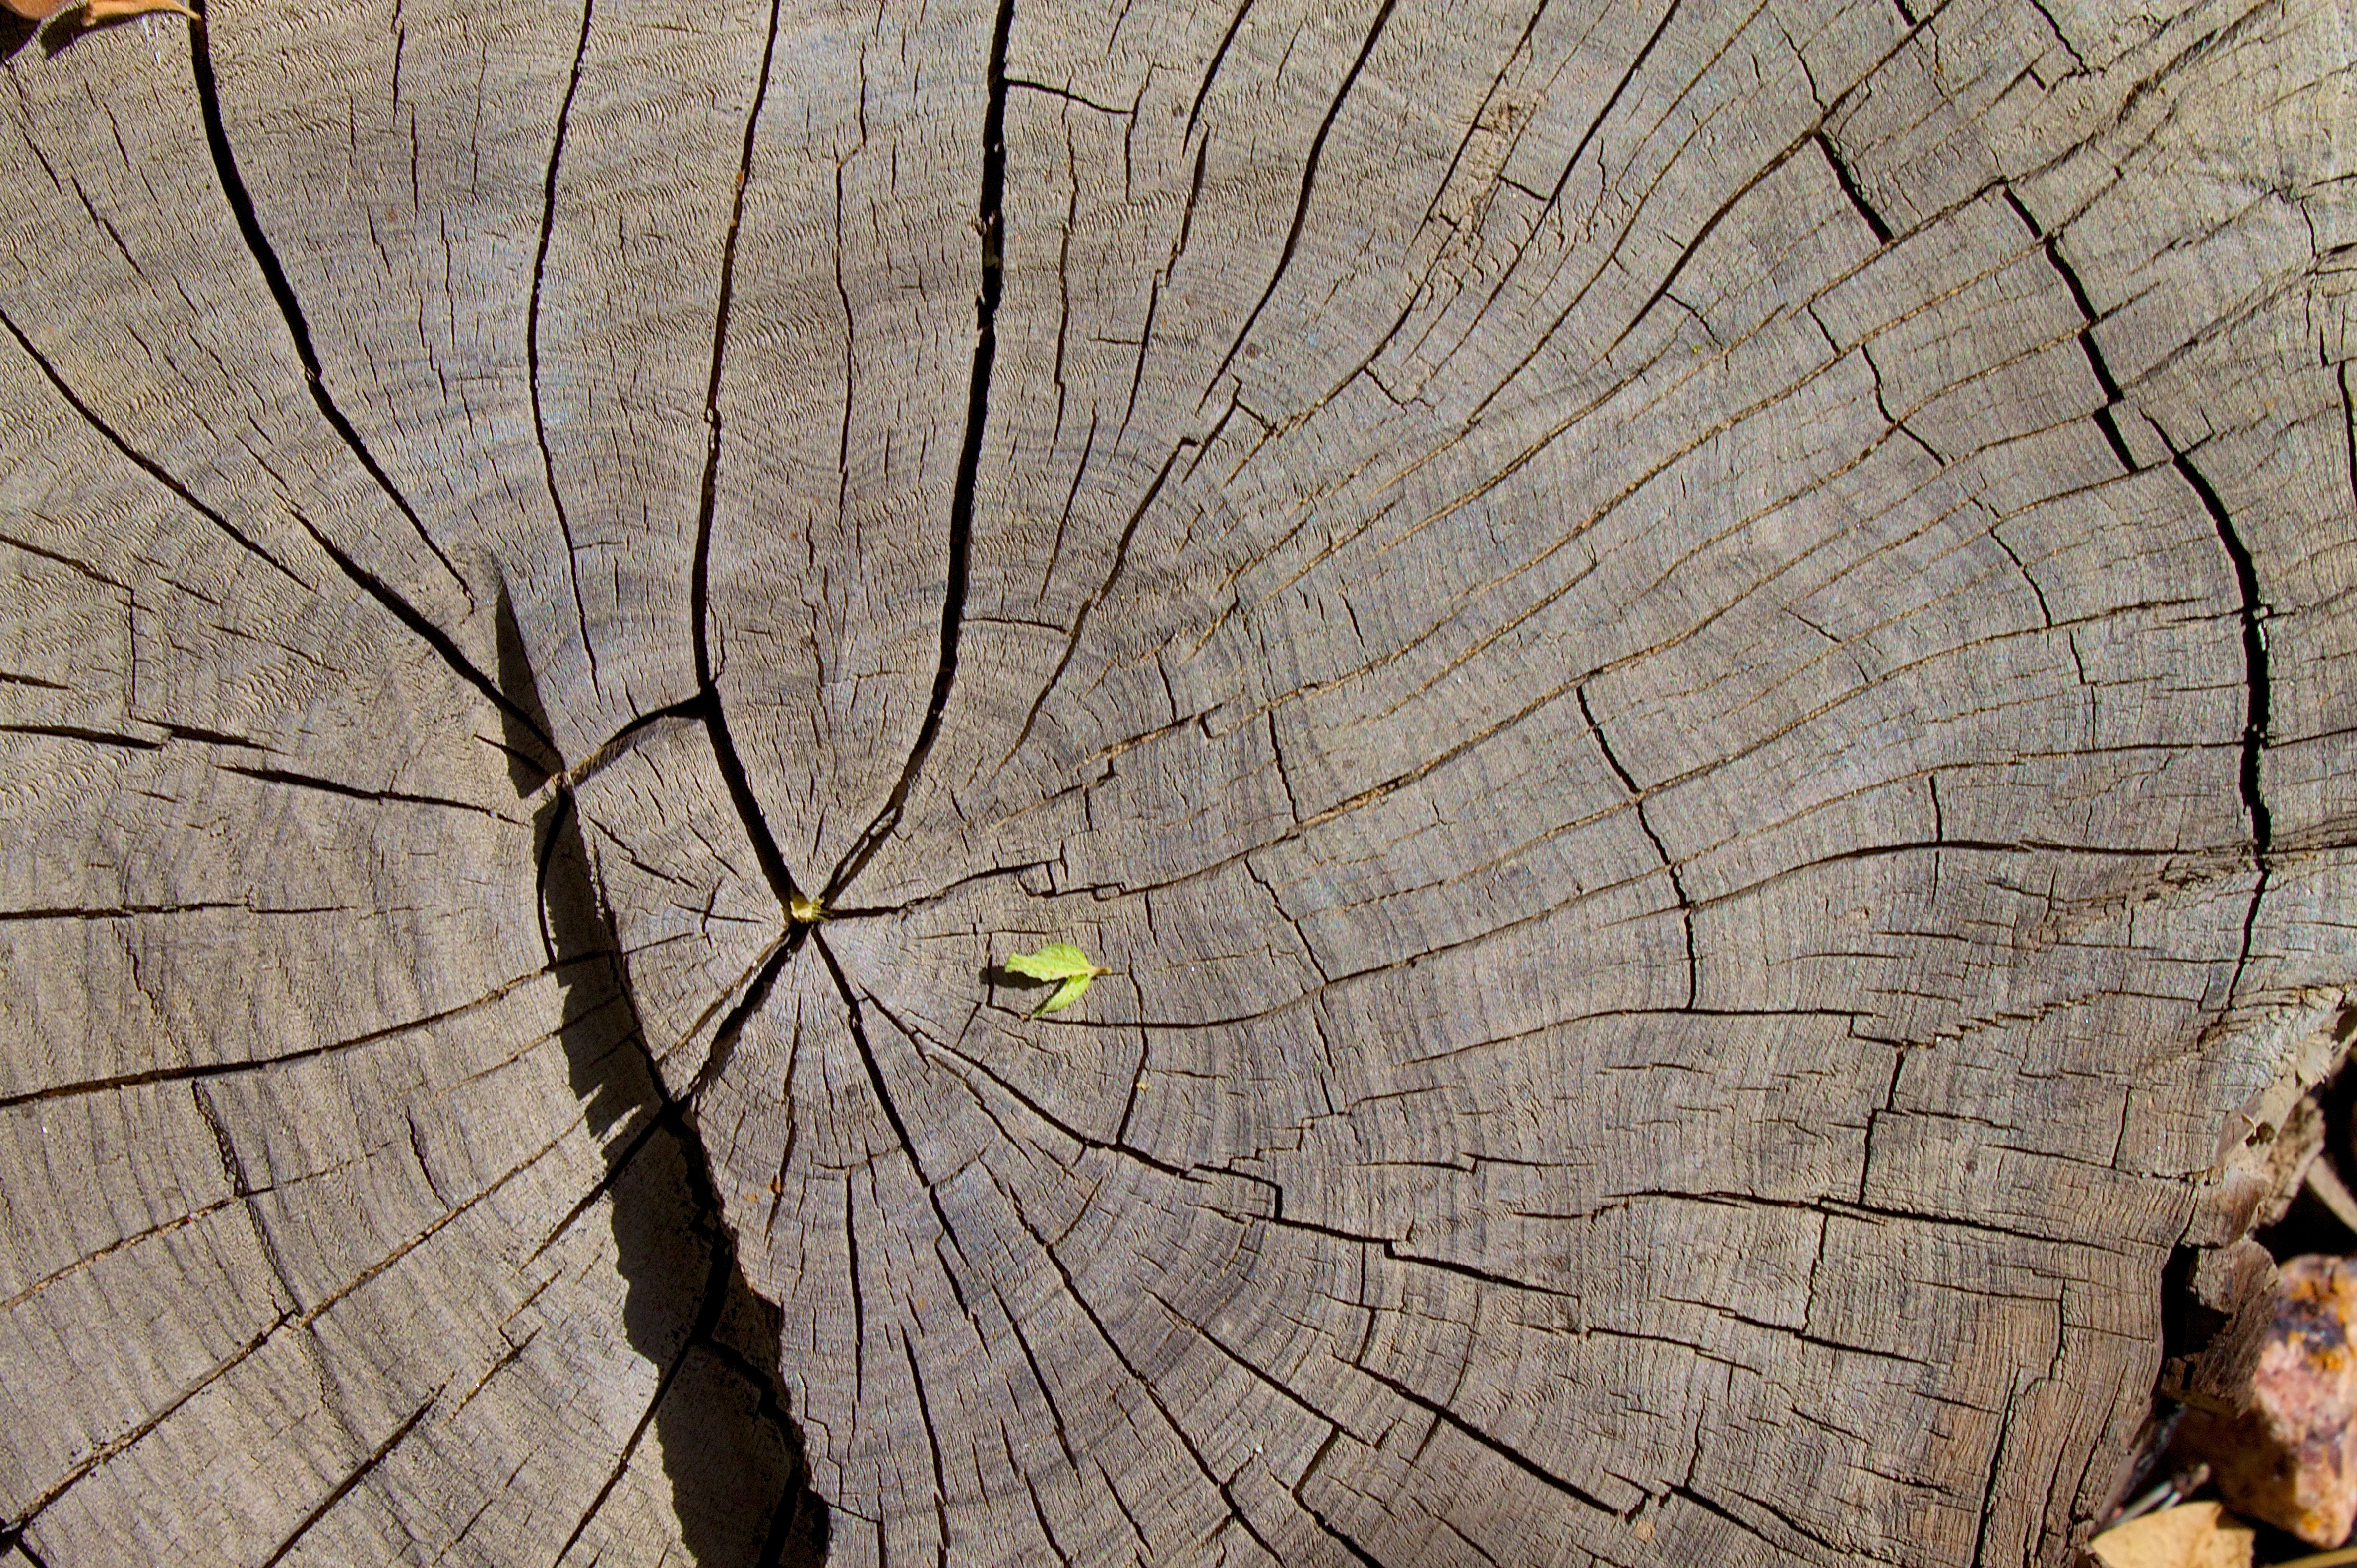
tree, branch, wood, texture, leaf, trunk, wall, line, soil, circle, flickrexportdemo, efs1855mmf3556is, inmybackyard, woody plant